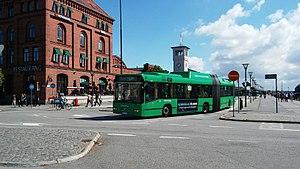
Volvo 7700 A à la gare centrale de Malmö en 2016